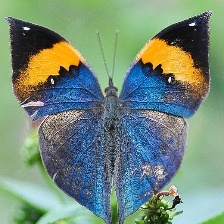
Species: ORANGE OAKLEAF